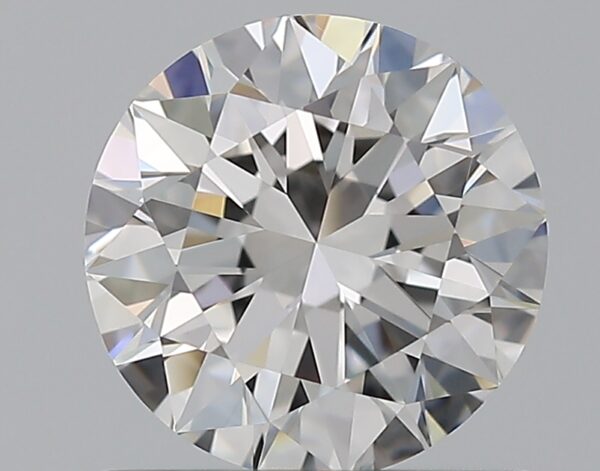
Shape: round
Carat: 0.9
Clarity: VVS1
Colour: E
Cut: EX
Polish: EX
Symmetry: EX
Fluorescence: F
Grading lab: GIA
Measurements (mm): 6.17 x 6.21 x 3.82